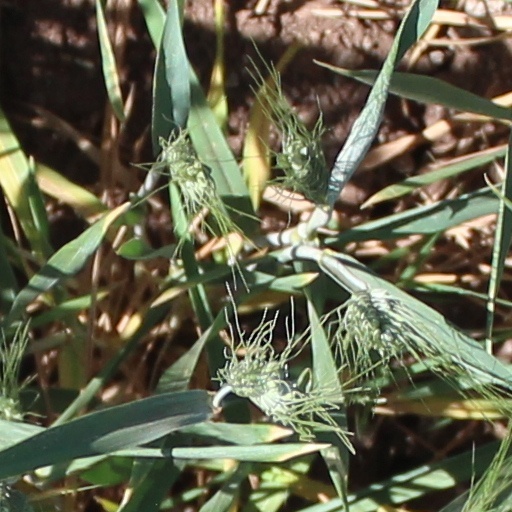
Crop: wheat